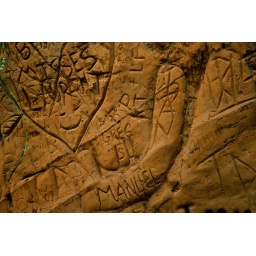
I liked the graphitti carved in to this damp clay wall with the green plant peeking down from the top left.